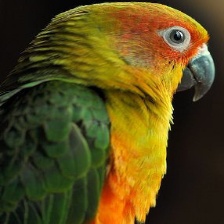
Species: JANDAYA PARAKEET
Scientific name: ARATINGA JANDAYA